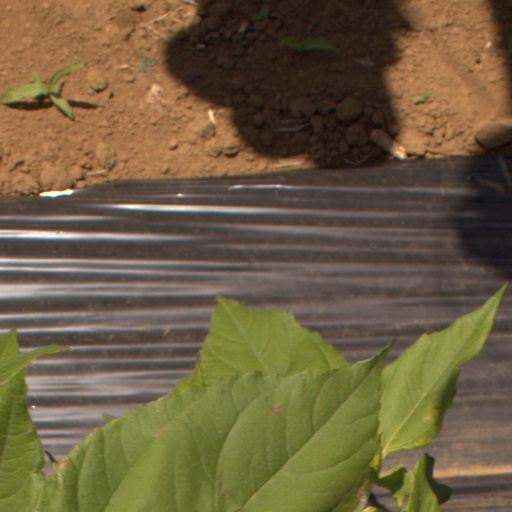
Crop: Jerusalem artichoke